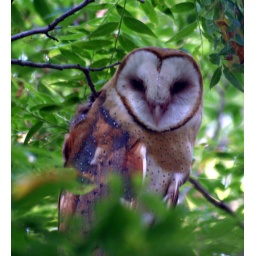
Barn Owl living in a cliff wall on our place.  Also called a monkey faced owl.